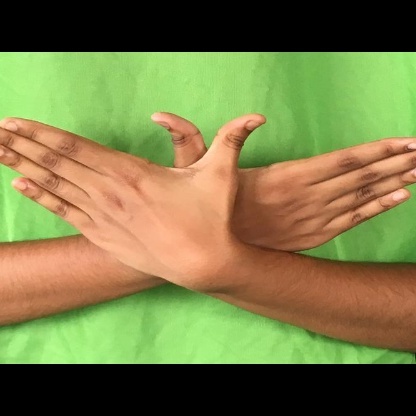
Mudra: Garuda